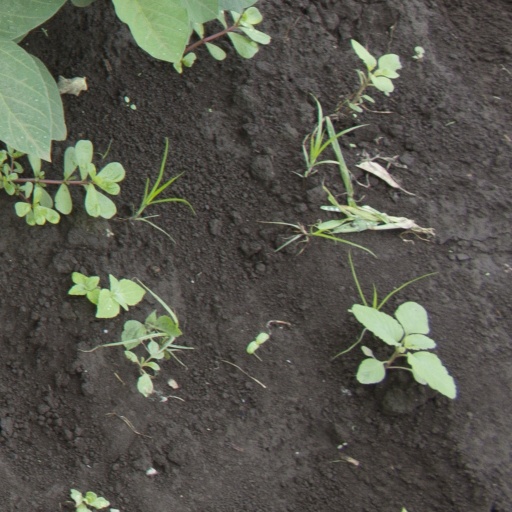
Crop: soybean